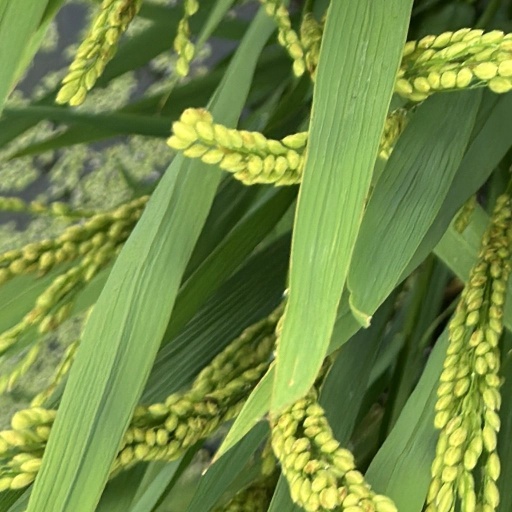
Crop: rice